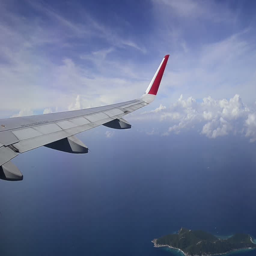
wing of aircraft flying above the clouds